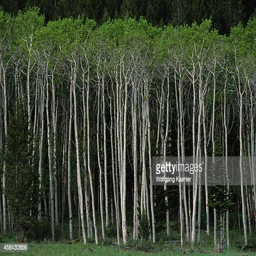
view of a group of aspen trees